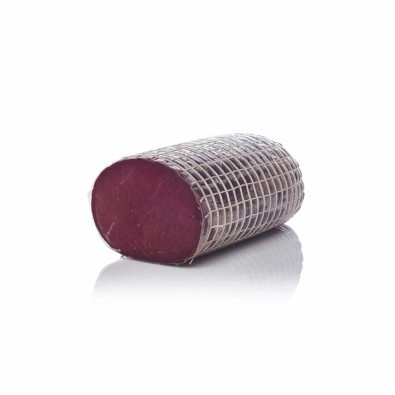
Motta Carpaccio di Bresaola Kg.2,5 Pz.4
Brand: Tuduu Cash & Carry
INGREDIENTI: LINGUA PACKAGING: DIMENSIONE PACKAGING: TIPO PACKAGING: PESO COLLO: 10 Kg DESCRIZIONE Motta Carpaccio di Bresaola Kg.2,5 Pz.4 - Pz per Cartone: 1 - Cartoni per PEDANE: 30
Category: Food, Beverages & Tobacco > Food Items > Meat, Seafood & Eggs > Meat > Lunch & Deli Meats